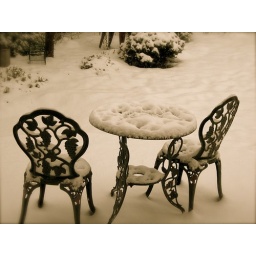
i love this table and chairs anyway, but covered in snow and antiqued a bit, they're beautiful!